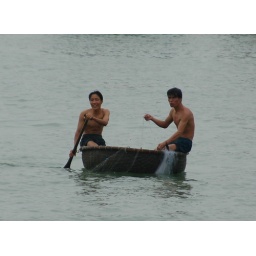
Two fishermen in Vietnam in a wicker basket boat